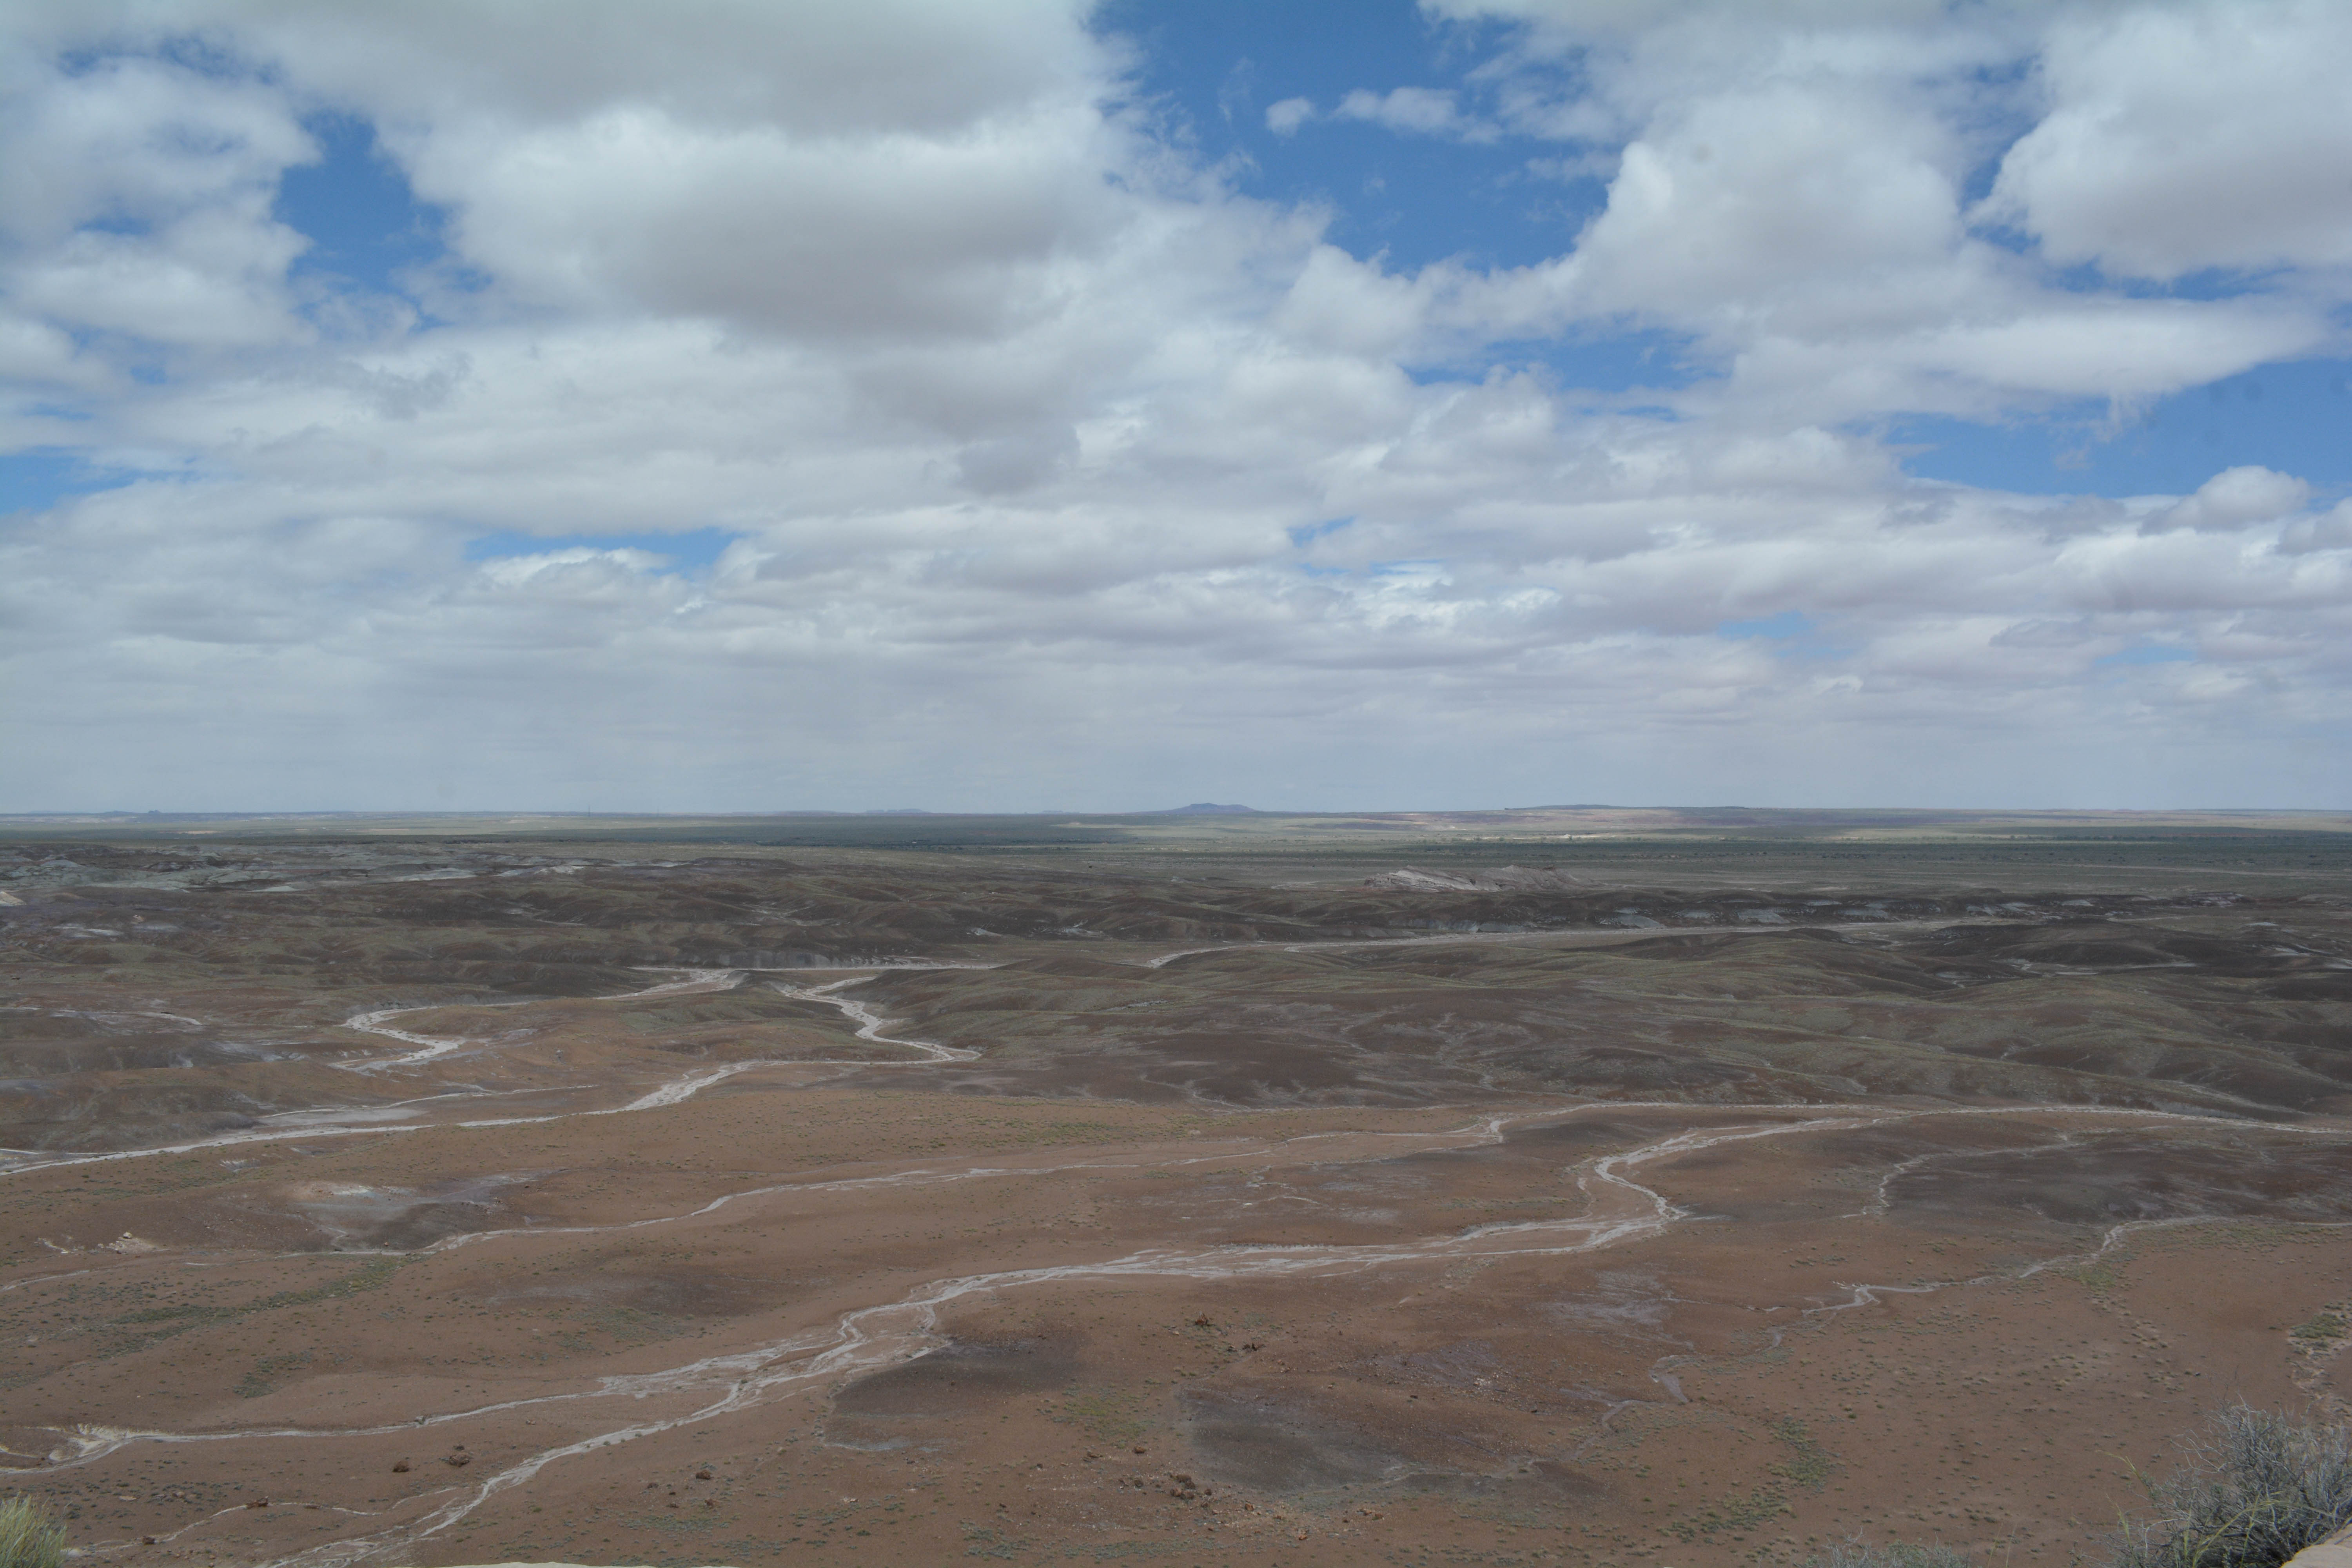
landscape, sea, horizon, mountain, cloud, sky, prairie, hill, plain, geology, grassland, badlands, plateau, marccooper, painteddesert, petrifiedforest, route66, holbrook, arizonalandscape, ecosystem, steppe, landform, natural environment, geographical feature